Pole (surveying)

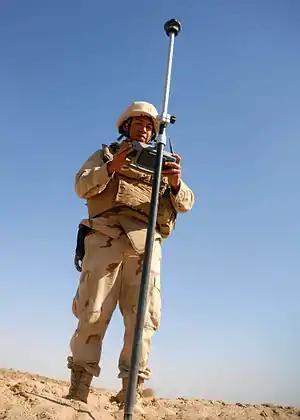
Surveying prism pole with instrument attached

In surveying, a pole is bar made of wood or metal and normally held vertical, upon which different instruments can be mounted: a prism, a GPS device, etc. It may be manufactured with a predetermined length (e.g., 2 meters) or may be graduated for different heights or stages.